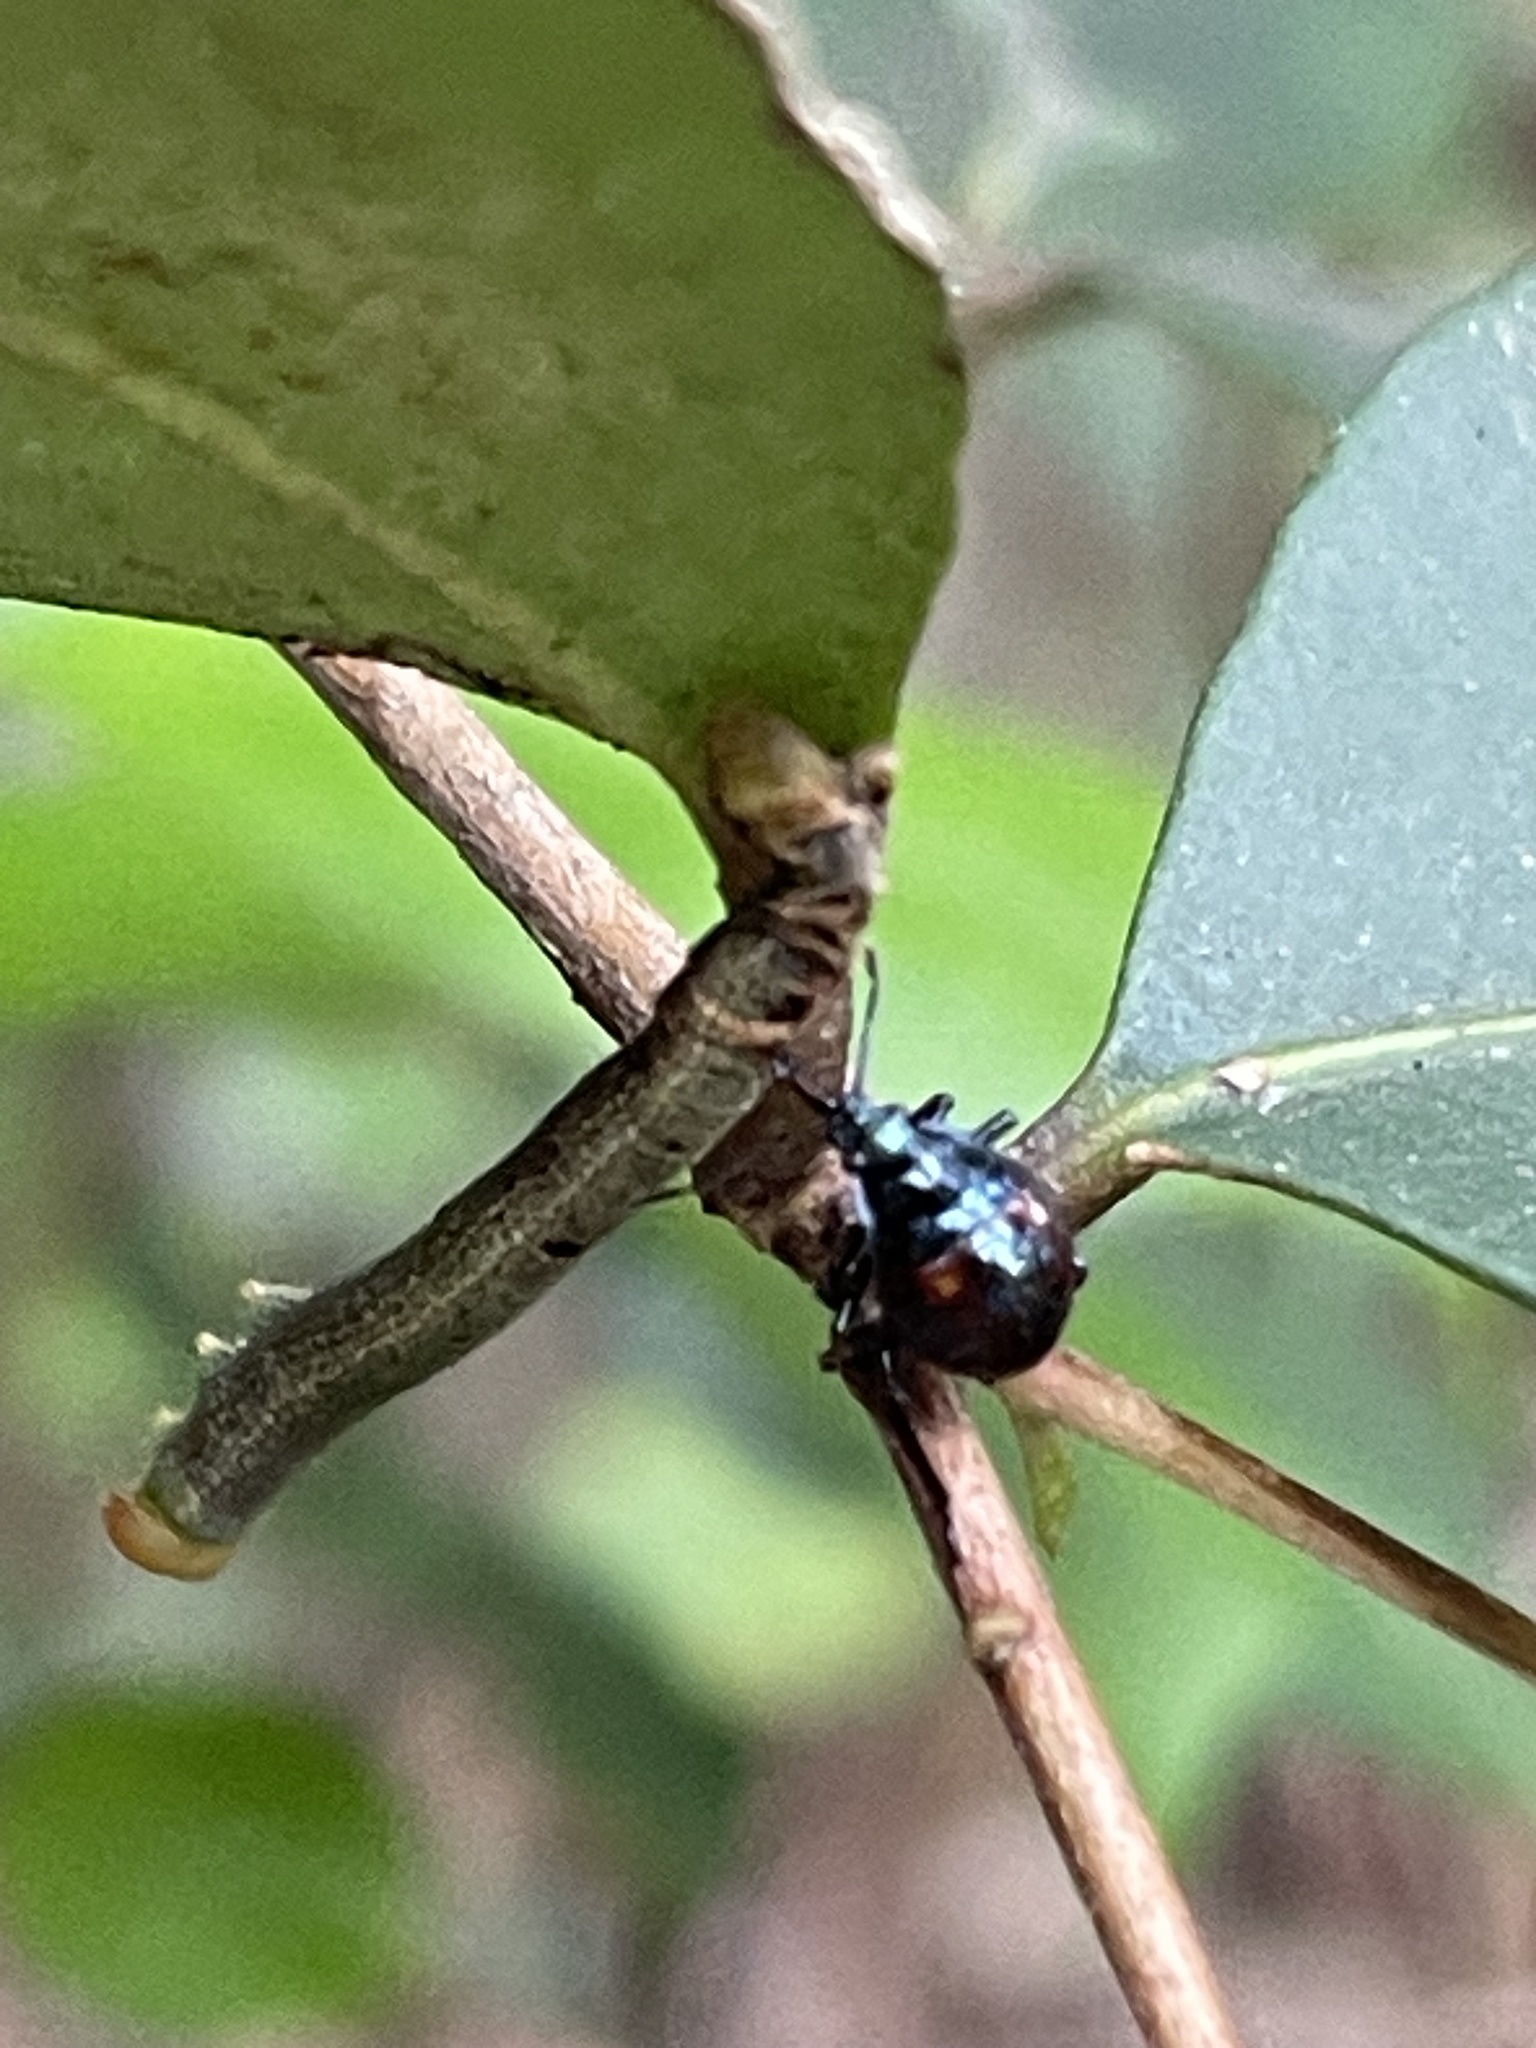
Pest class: stink_bug